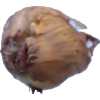
Label: onion